Reflector (antenna)

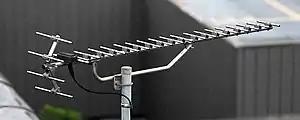
Corner reflector part of a UHF television antenna

The function of a standalone reflector is to redirect electromagnetic (EM) energy, generally in the radio wavelength range of the electromagnetic spectrum.